Nikolay Kolomeitsev

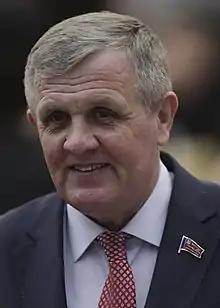

Nikolay Vasilyevich Kolomeitsev (born 1 September 1956) is a Russian political figure and a deputy of the 2nd, 3rd, 5th, 6th, 7th, and 8th State Dumas.